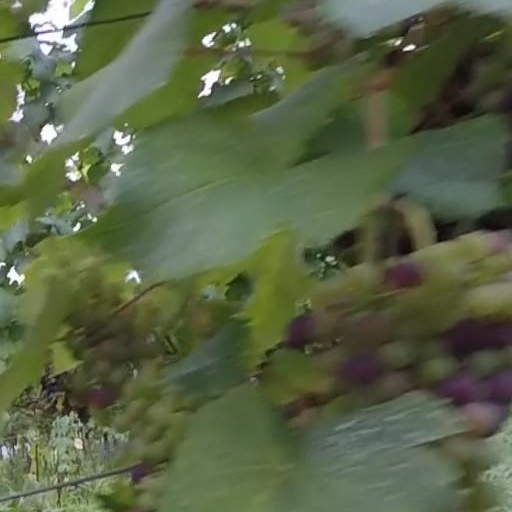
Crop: grape